BBC Radio 3

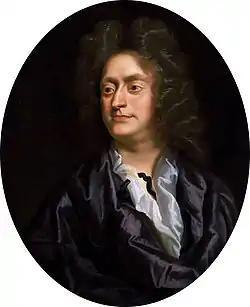
The tercentenary of Henry Purcell's death was marked in 1995 by the award-winning Radio 3 series "Fairest Isle"

From the launch until 1987, the controllers of Radio 3 showed preferences towards speech and arts programming as opposed to focus on classical music and the Proms. The first controller, Newby, made little contribution to the station, focusing on the transition from the Third programme to Radio 3 and as a result of the "Broadcasting in the Seventies" report.